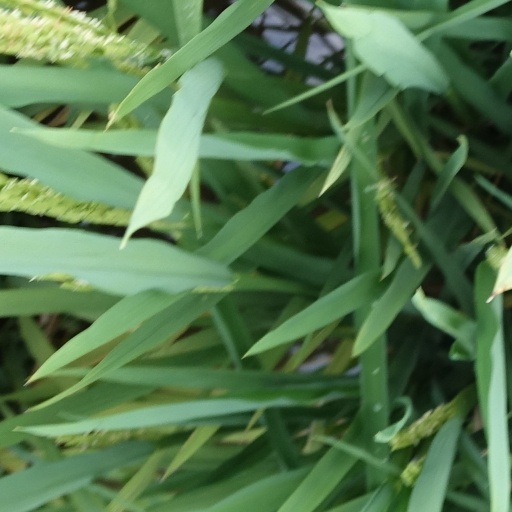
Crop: rice